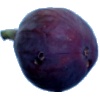
Label: fig